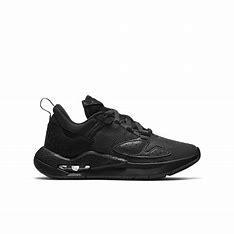
Brand: Jordan
Model: Air Cadence